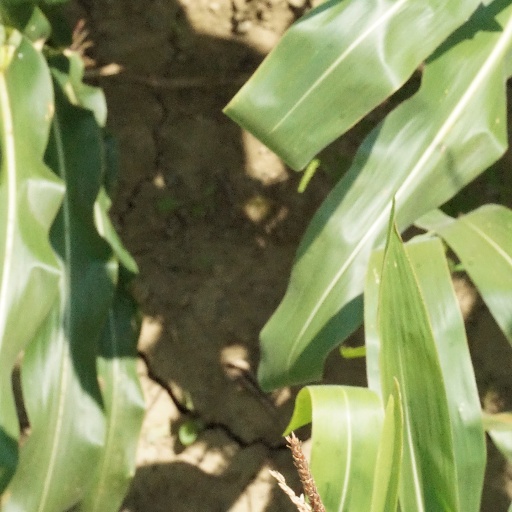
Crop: maize; corn